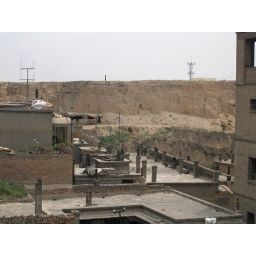
449 The wall running around the homes on the hill top